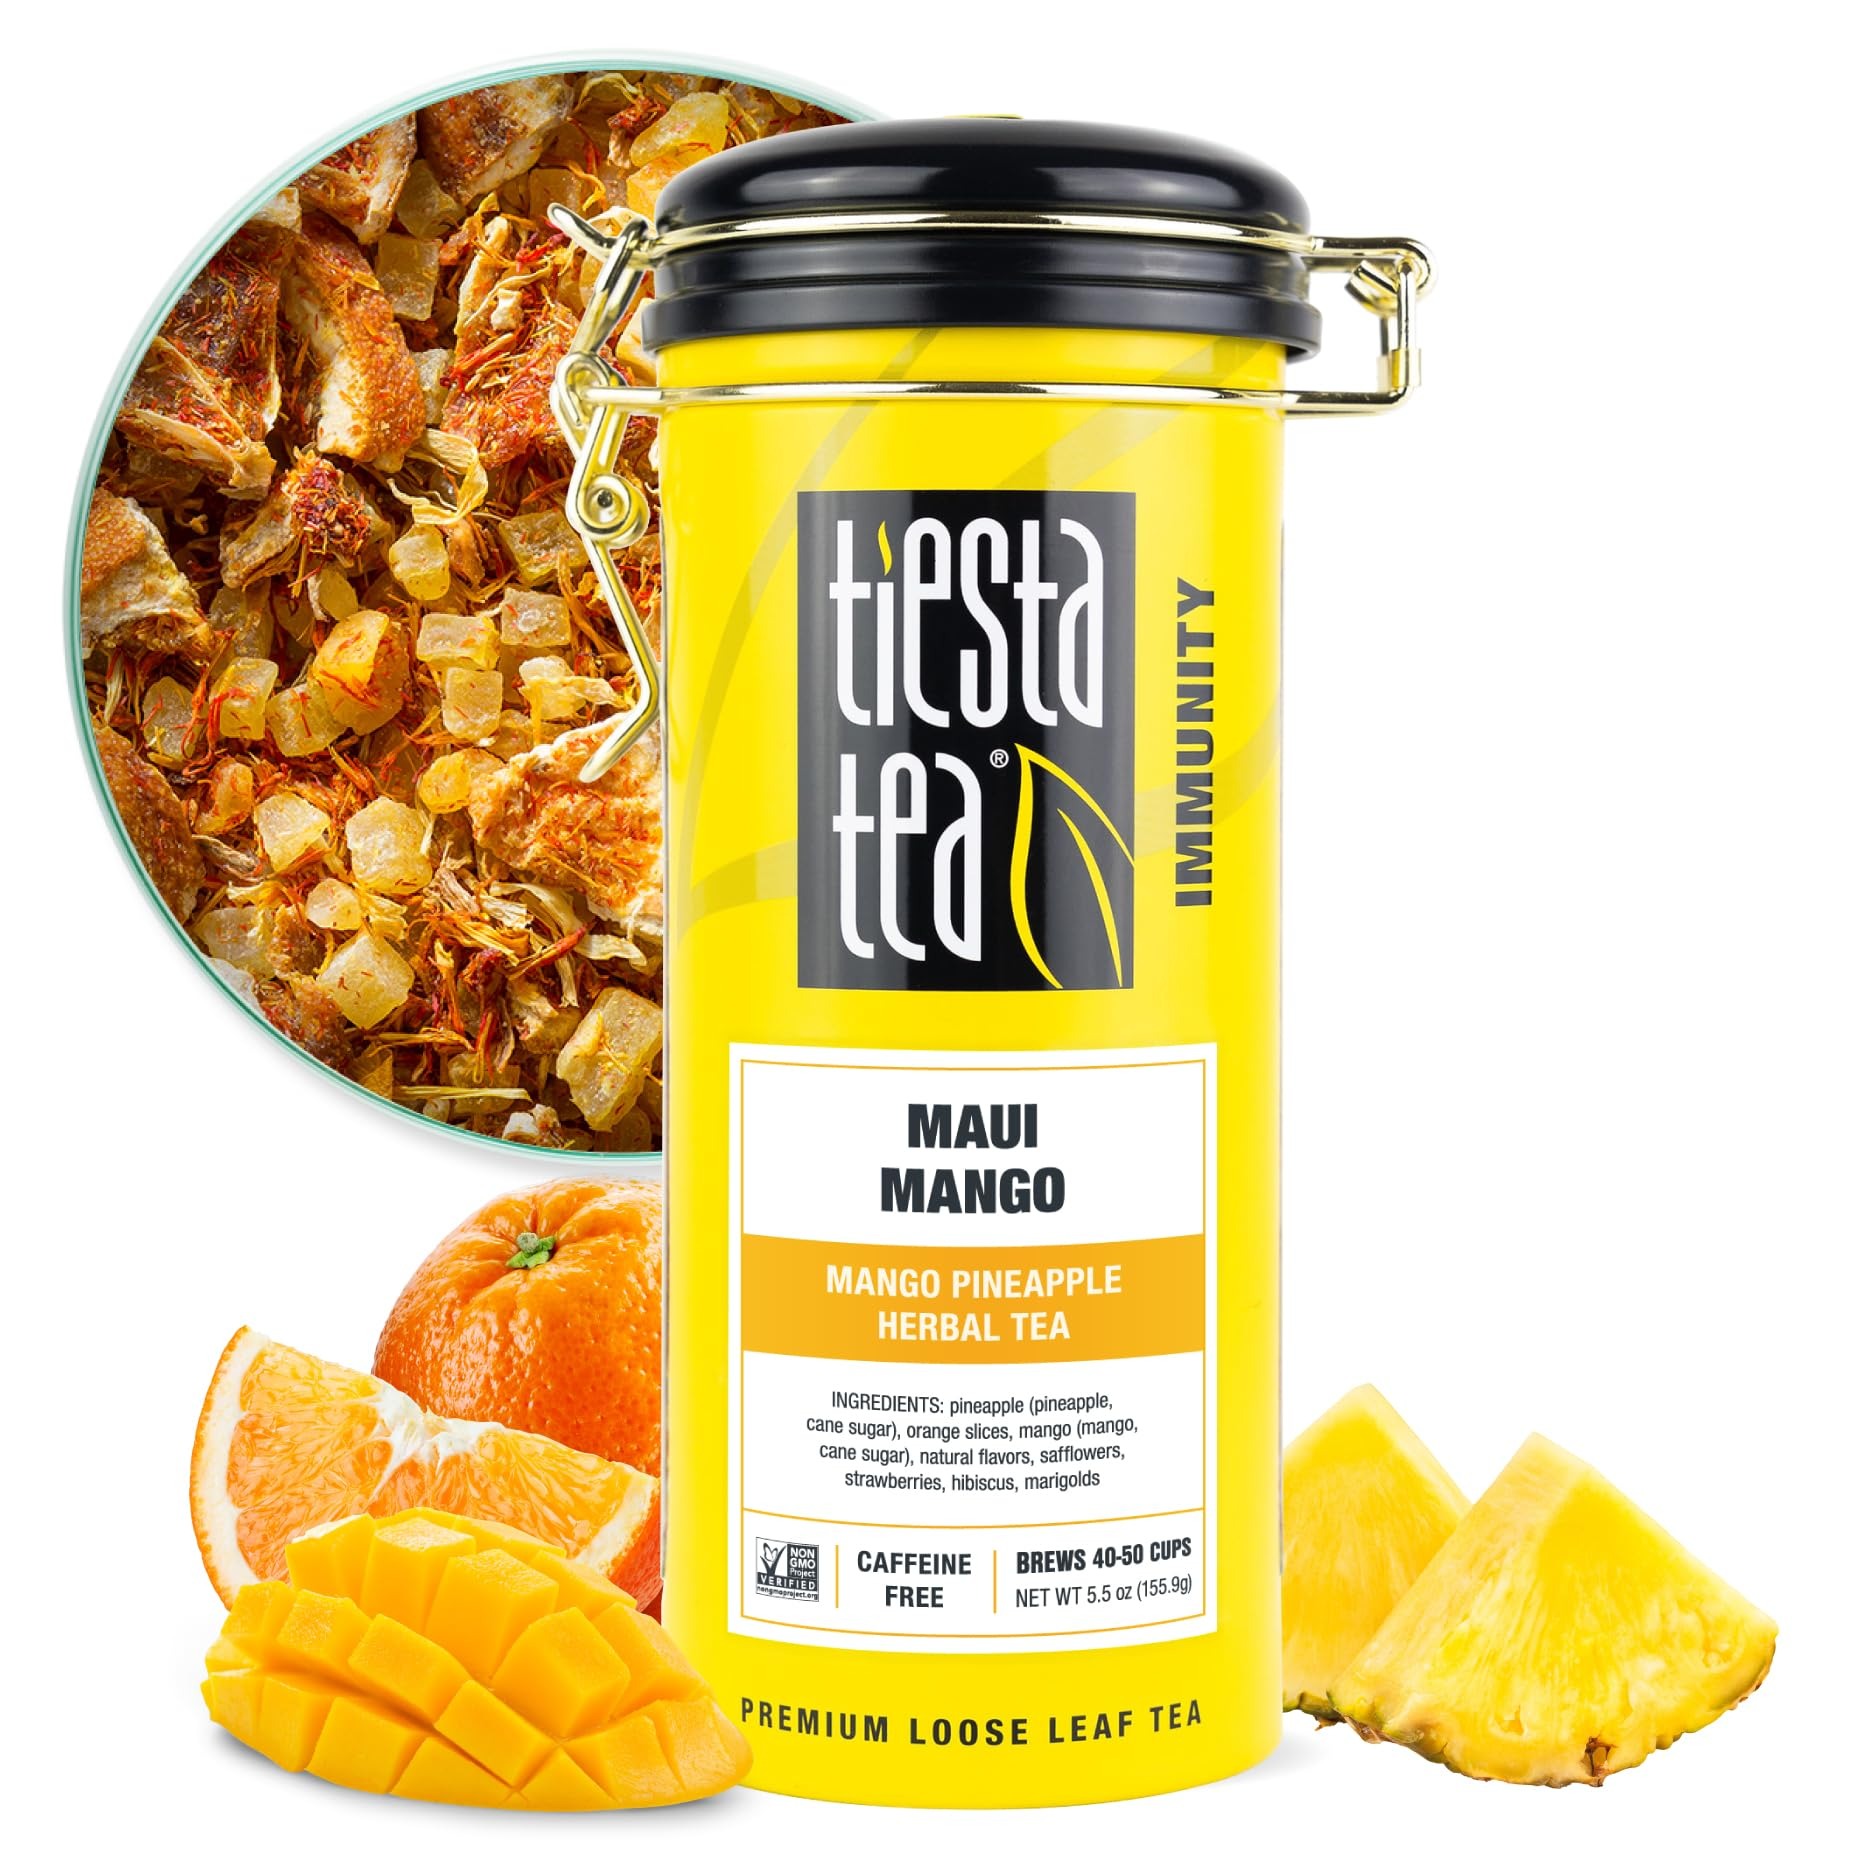
Item Name: Tiesta Tea Maui Mango | Loose Leaf | Mango Pineapple Herbal Tea | Premium Non-Caffeinated Fruit Blend | Makes Hot or Iced & Brews Up to 50 Cups | 5.5 Ounce Refillable Tin
Bullet Point 1: TROPICAL HERBAL TEA BLEND: Escape to a tropical paradise with Tiesta Tea's Maui Mango blend. This caffeine-free herbal tea combines juicy mango, sweet pineapple, and zesty citrus, offering a refreshing, soothing beverage perfect for hot or iced enjoyment.
Bullet Point 2: PREMIUM LOOSE LEAF HERBAL TEA: Tiesta Tea delivers a high-quality, caffeine-free herbal tea experience. Crafted with a vibrant blend of mango, hibiscus, and orange, our loose leaf tea provides an authentic, flavorful taste—free from the limitations of tea bags.
Bullet Point 3: REUSABLE STORAGE TIN: Keep your tea fresh with our eco-friendly, reusable pouch. It’s designed to store up to 50 servings of loose leaf tea while keeping flavors intact. A perfect addition to your tea collection, it makes a thoughtful gift for tea lovers.
Bullet Point 4: EASY & CONVENIENT BREWING: Brewing your favorite tropical herbal tea is simple. Just steep 1.5 tsp of loose leaf tea in 8 oz of water at 208°F for 5-7 minutes to enjoy the full, natural flavors. Perfect for a relaxed tea time experience.
Bullet Point 5: SEASONAL FLAVORS: Tiesta Tea’s loose-leaf blends are crafted to complement the vibrant, sunny days of Spring and Summer. These refreshing and aromatic flavors are perfect for sipping on warm afternoons, whether you’re unwinding at home or enjoying time outdoors with friends.
Value: 6.0
Unit: Ounce

Price: 15.97